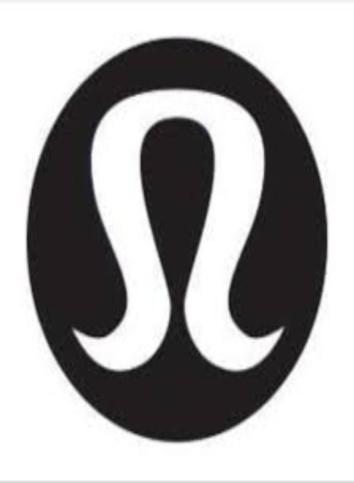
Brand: lululemon athletica-2
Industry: Sports